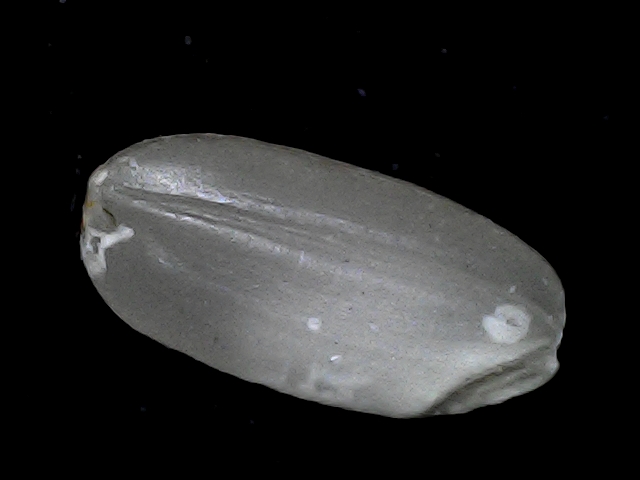
Rice variety: BD52